Sir Frederick Fletcher-Vane, 2nd Baronet

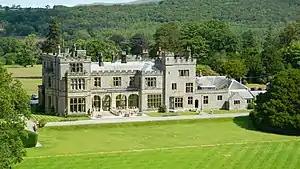
Armathwaite Hall, which Fletcher-Vane purchased in 1796

Sir Frederick was made Sheriff of Cumberland in 1788, and changed his surname from Vane-Fletcher to Fletcher-Vane in 1790. Around this time George Romney was commissioned to take his portrait. At the age of 31, he entered Parliament in the pocket borough of Winchelsea when his kinsman, Viscount Barnard, entered the House of Lords on becoming the 3rd Earl of Darlington in 1792, later first Duke of Cleveland. Winchelsea was considered one of the notorious rotten boroughs of England, abolished by the Reform Act 1832 but at the time under the control of the Earls of Darlington.